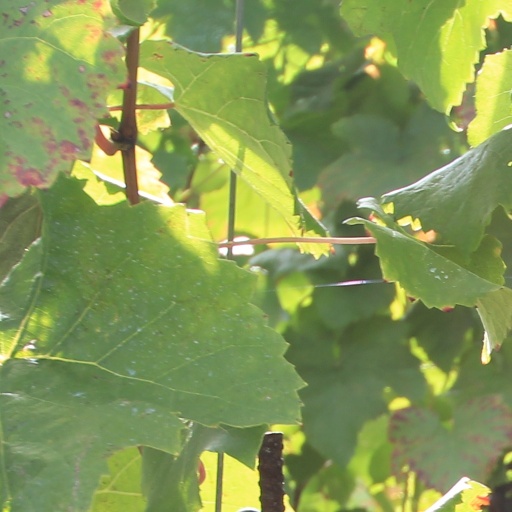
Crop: grape